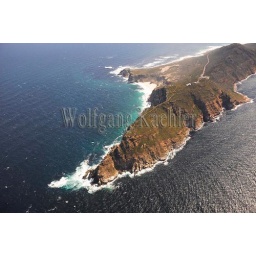
South africa, near cape town, table mountain national park, aerial view of cape point (Front) And cape of good hope on left